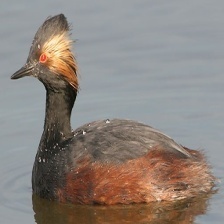
Species: BLACK-NECKED GREBE
Scientific name: PODICEPS NIGRICOLLIS